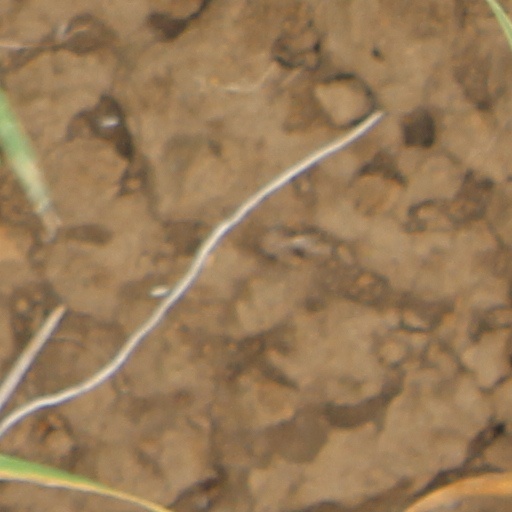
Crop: wheat